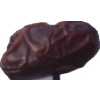
Label: dates